Demographics of Hungary

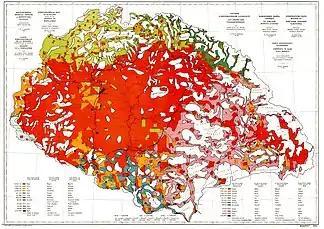
The Red Map. Ethnic map of the Hungary proper publicized by the Hungarian delegation. Regions with population density below 20 persons/km are left blank and the corresponding population is represented in the nearest region with population density above that limit. The vibrant, dominant red color was deliberately chosen to mark Hungarians while the light purple color of the Romanians, who were already the majority in the whole of Transylvania back then, is shadow-like.

Hungary lost 64% of its total population in consequence of the Treaty of Trianon, decreasing from 20.9 million to 7.6 million, and 31% (3.3 out of 10.7 million) of its ethnic Hungarians, Hungary lost five of its ten most populous cities.